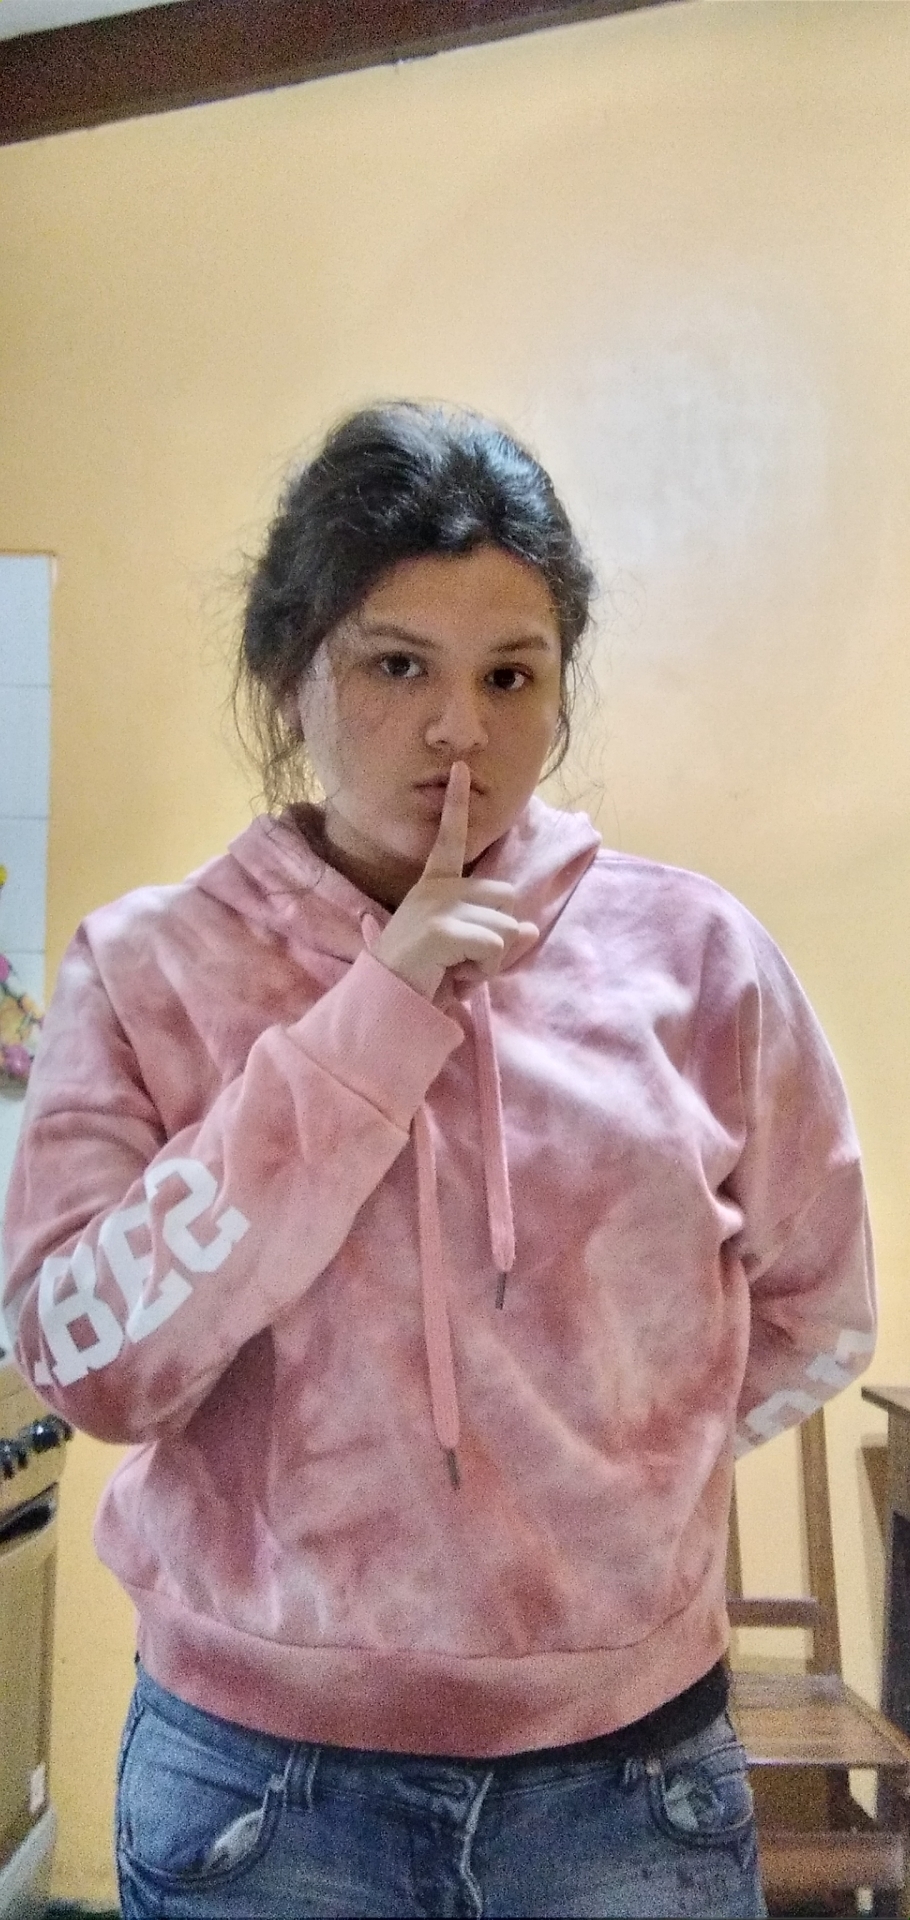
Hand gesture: mute